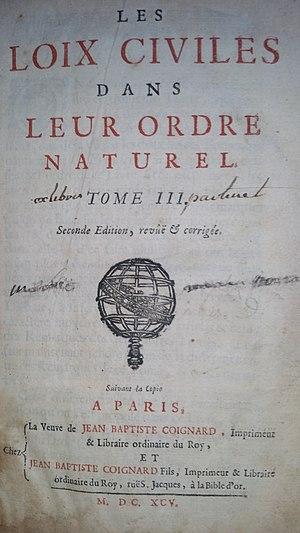
page de présentation du tome III de Les Loix Civiles dans leur Ordre Naturel
Jean Domat, ou Daumat, né à Clermont en Auvergne, est un jurisconsulte français, chef de file du mouvement rationaliste en France au XVIIᵉ siècle, auquel il a donné un élan décisif.